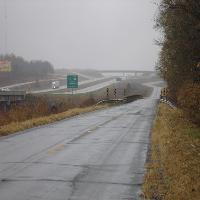
Weather: cloudy or overcast